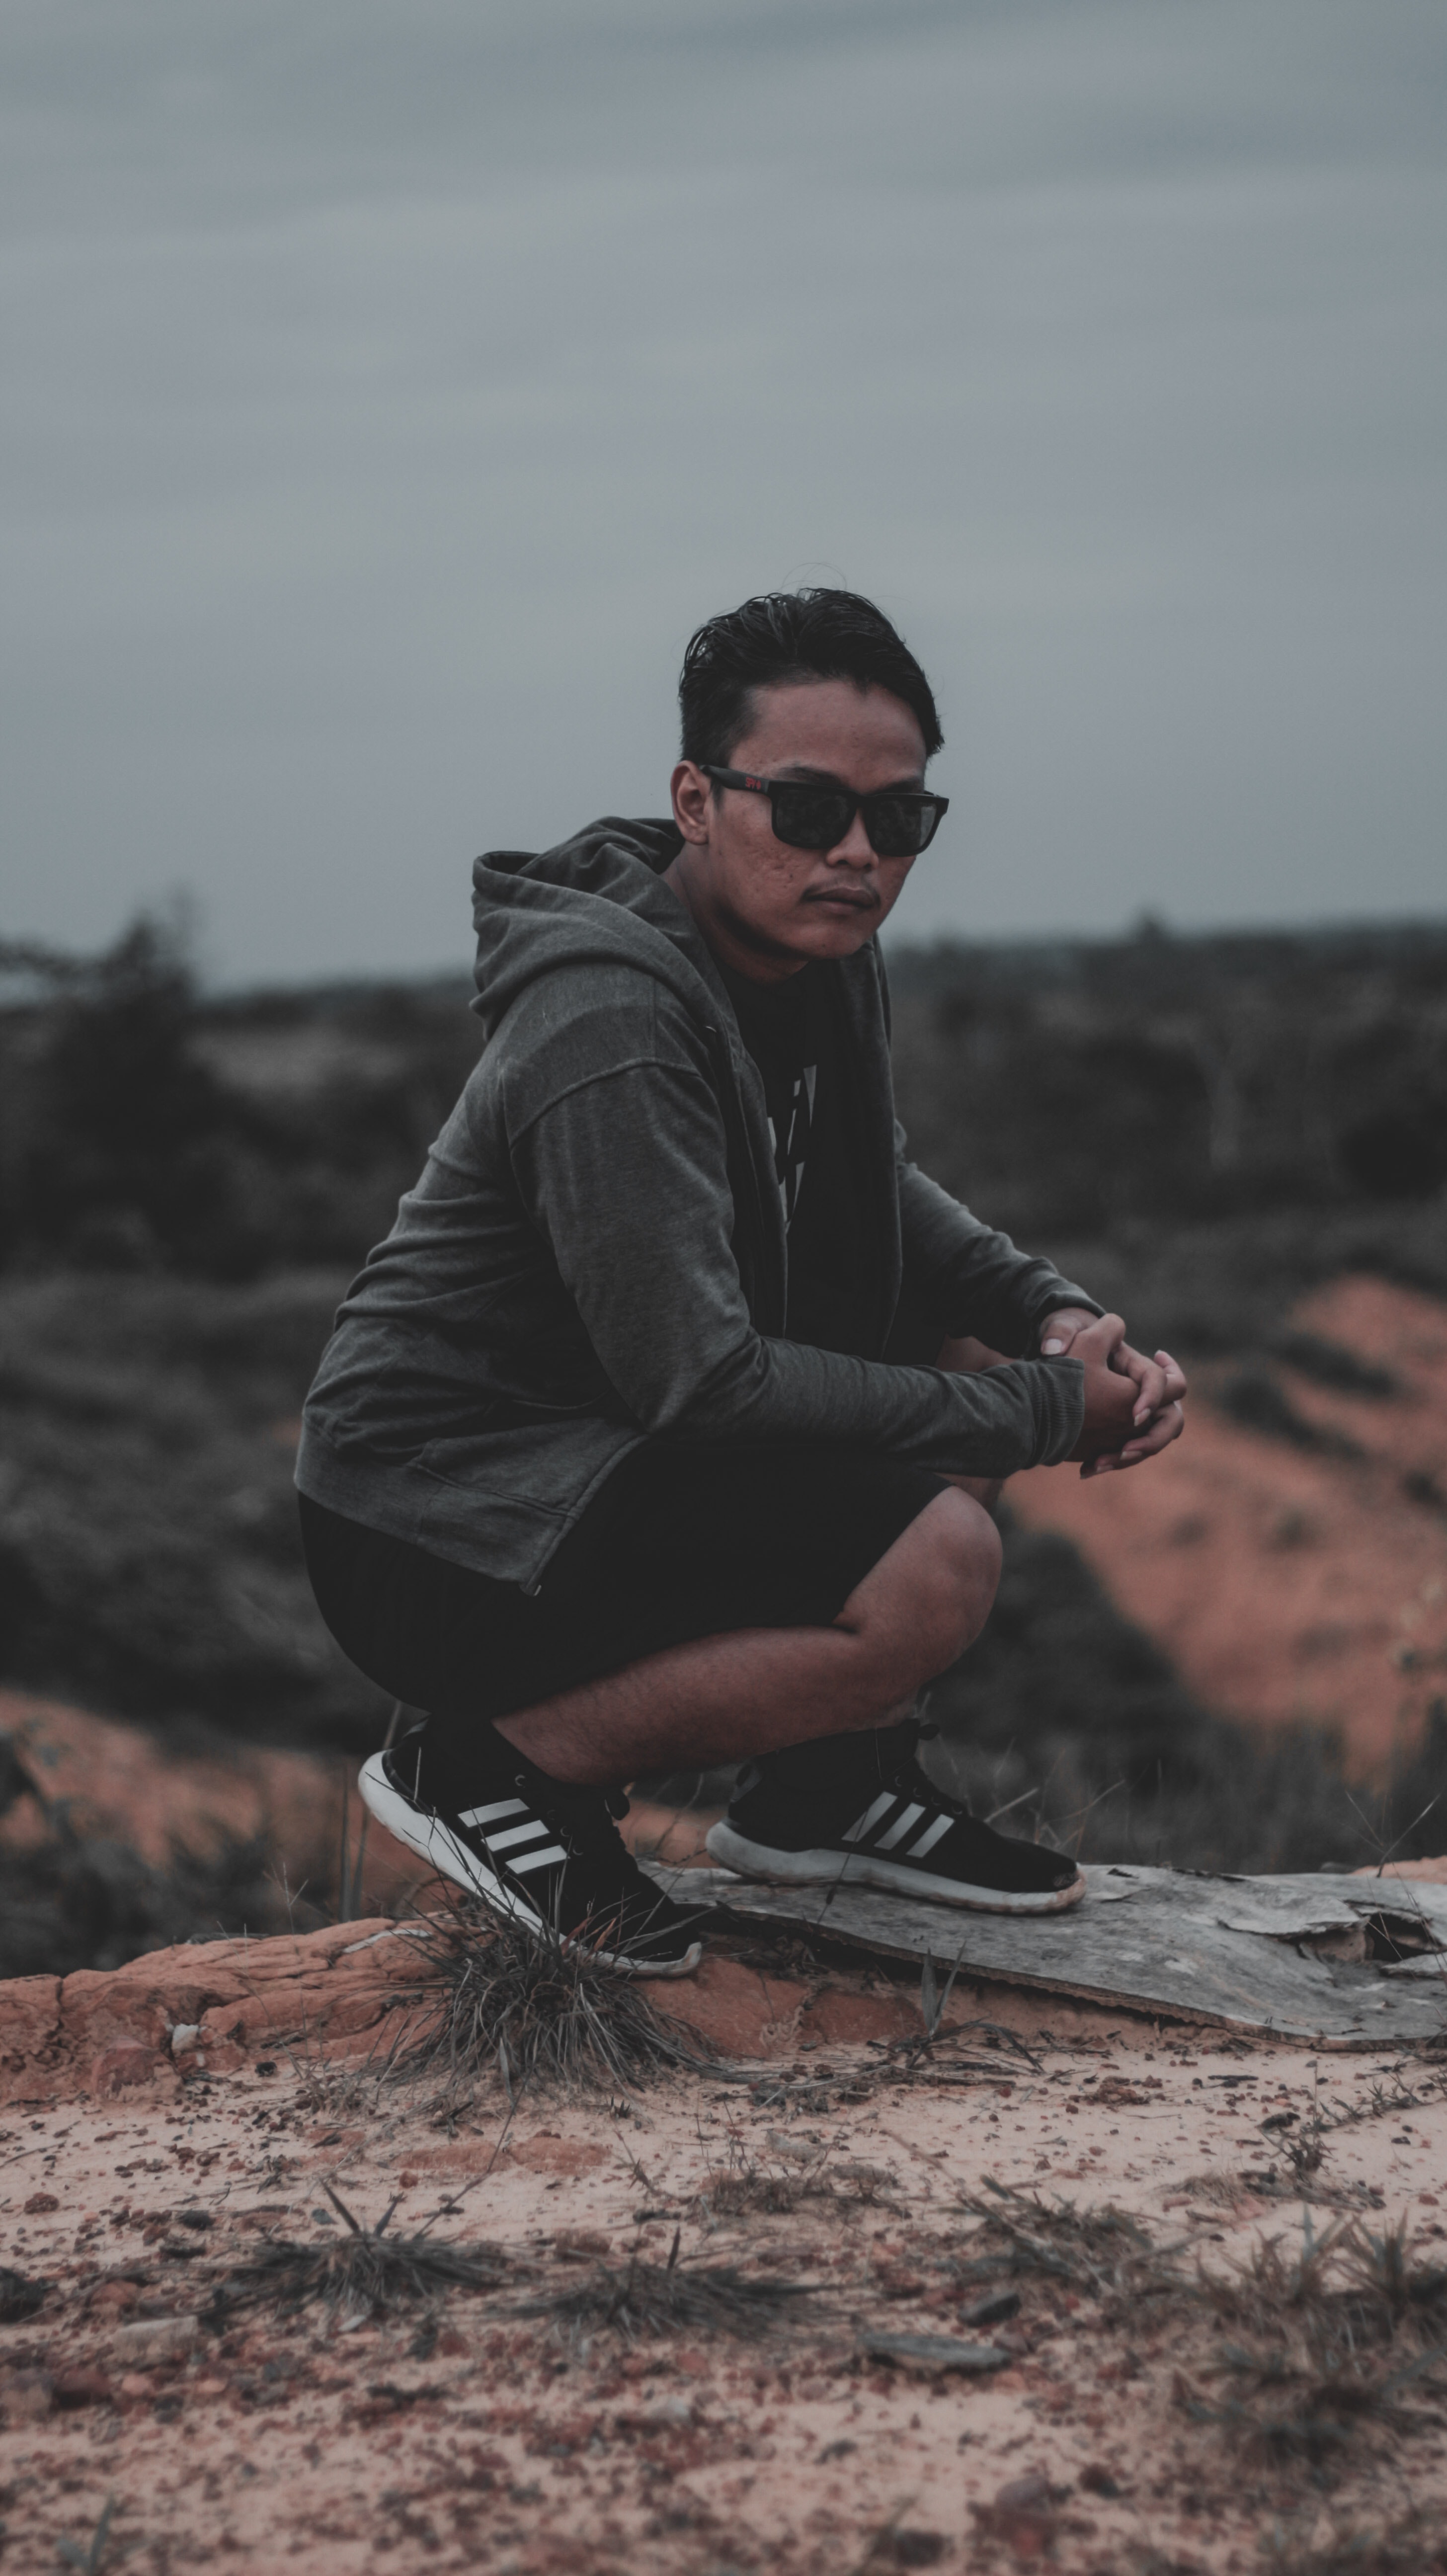
sitting, eyewear, landscape, soil, sunglasses, photography, vacation, rock, sand